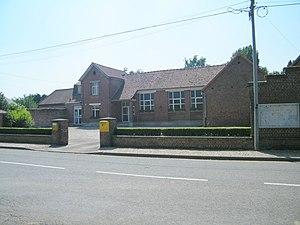
Mairie.
Colincamps est une commune française située dans le département de la Somme, en région Hauts-de-France.